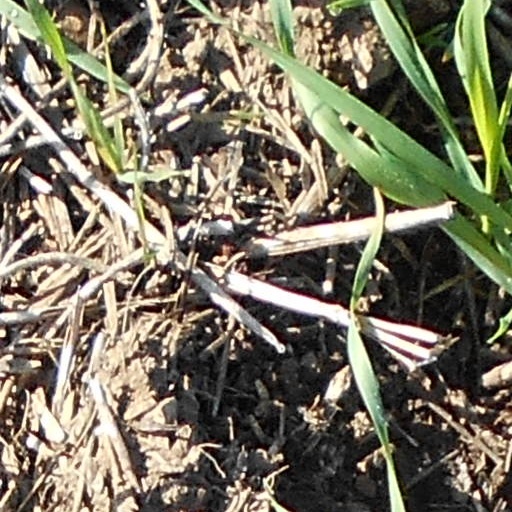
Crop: wheat